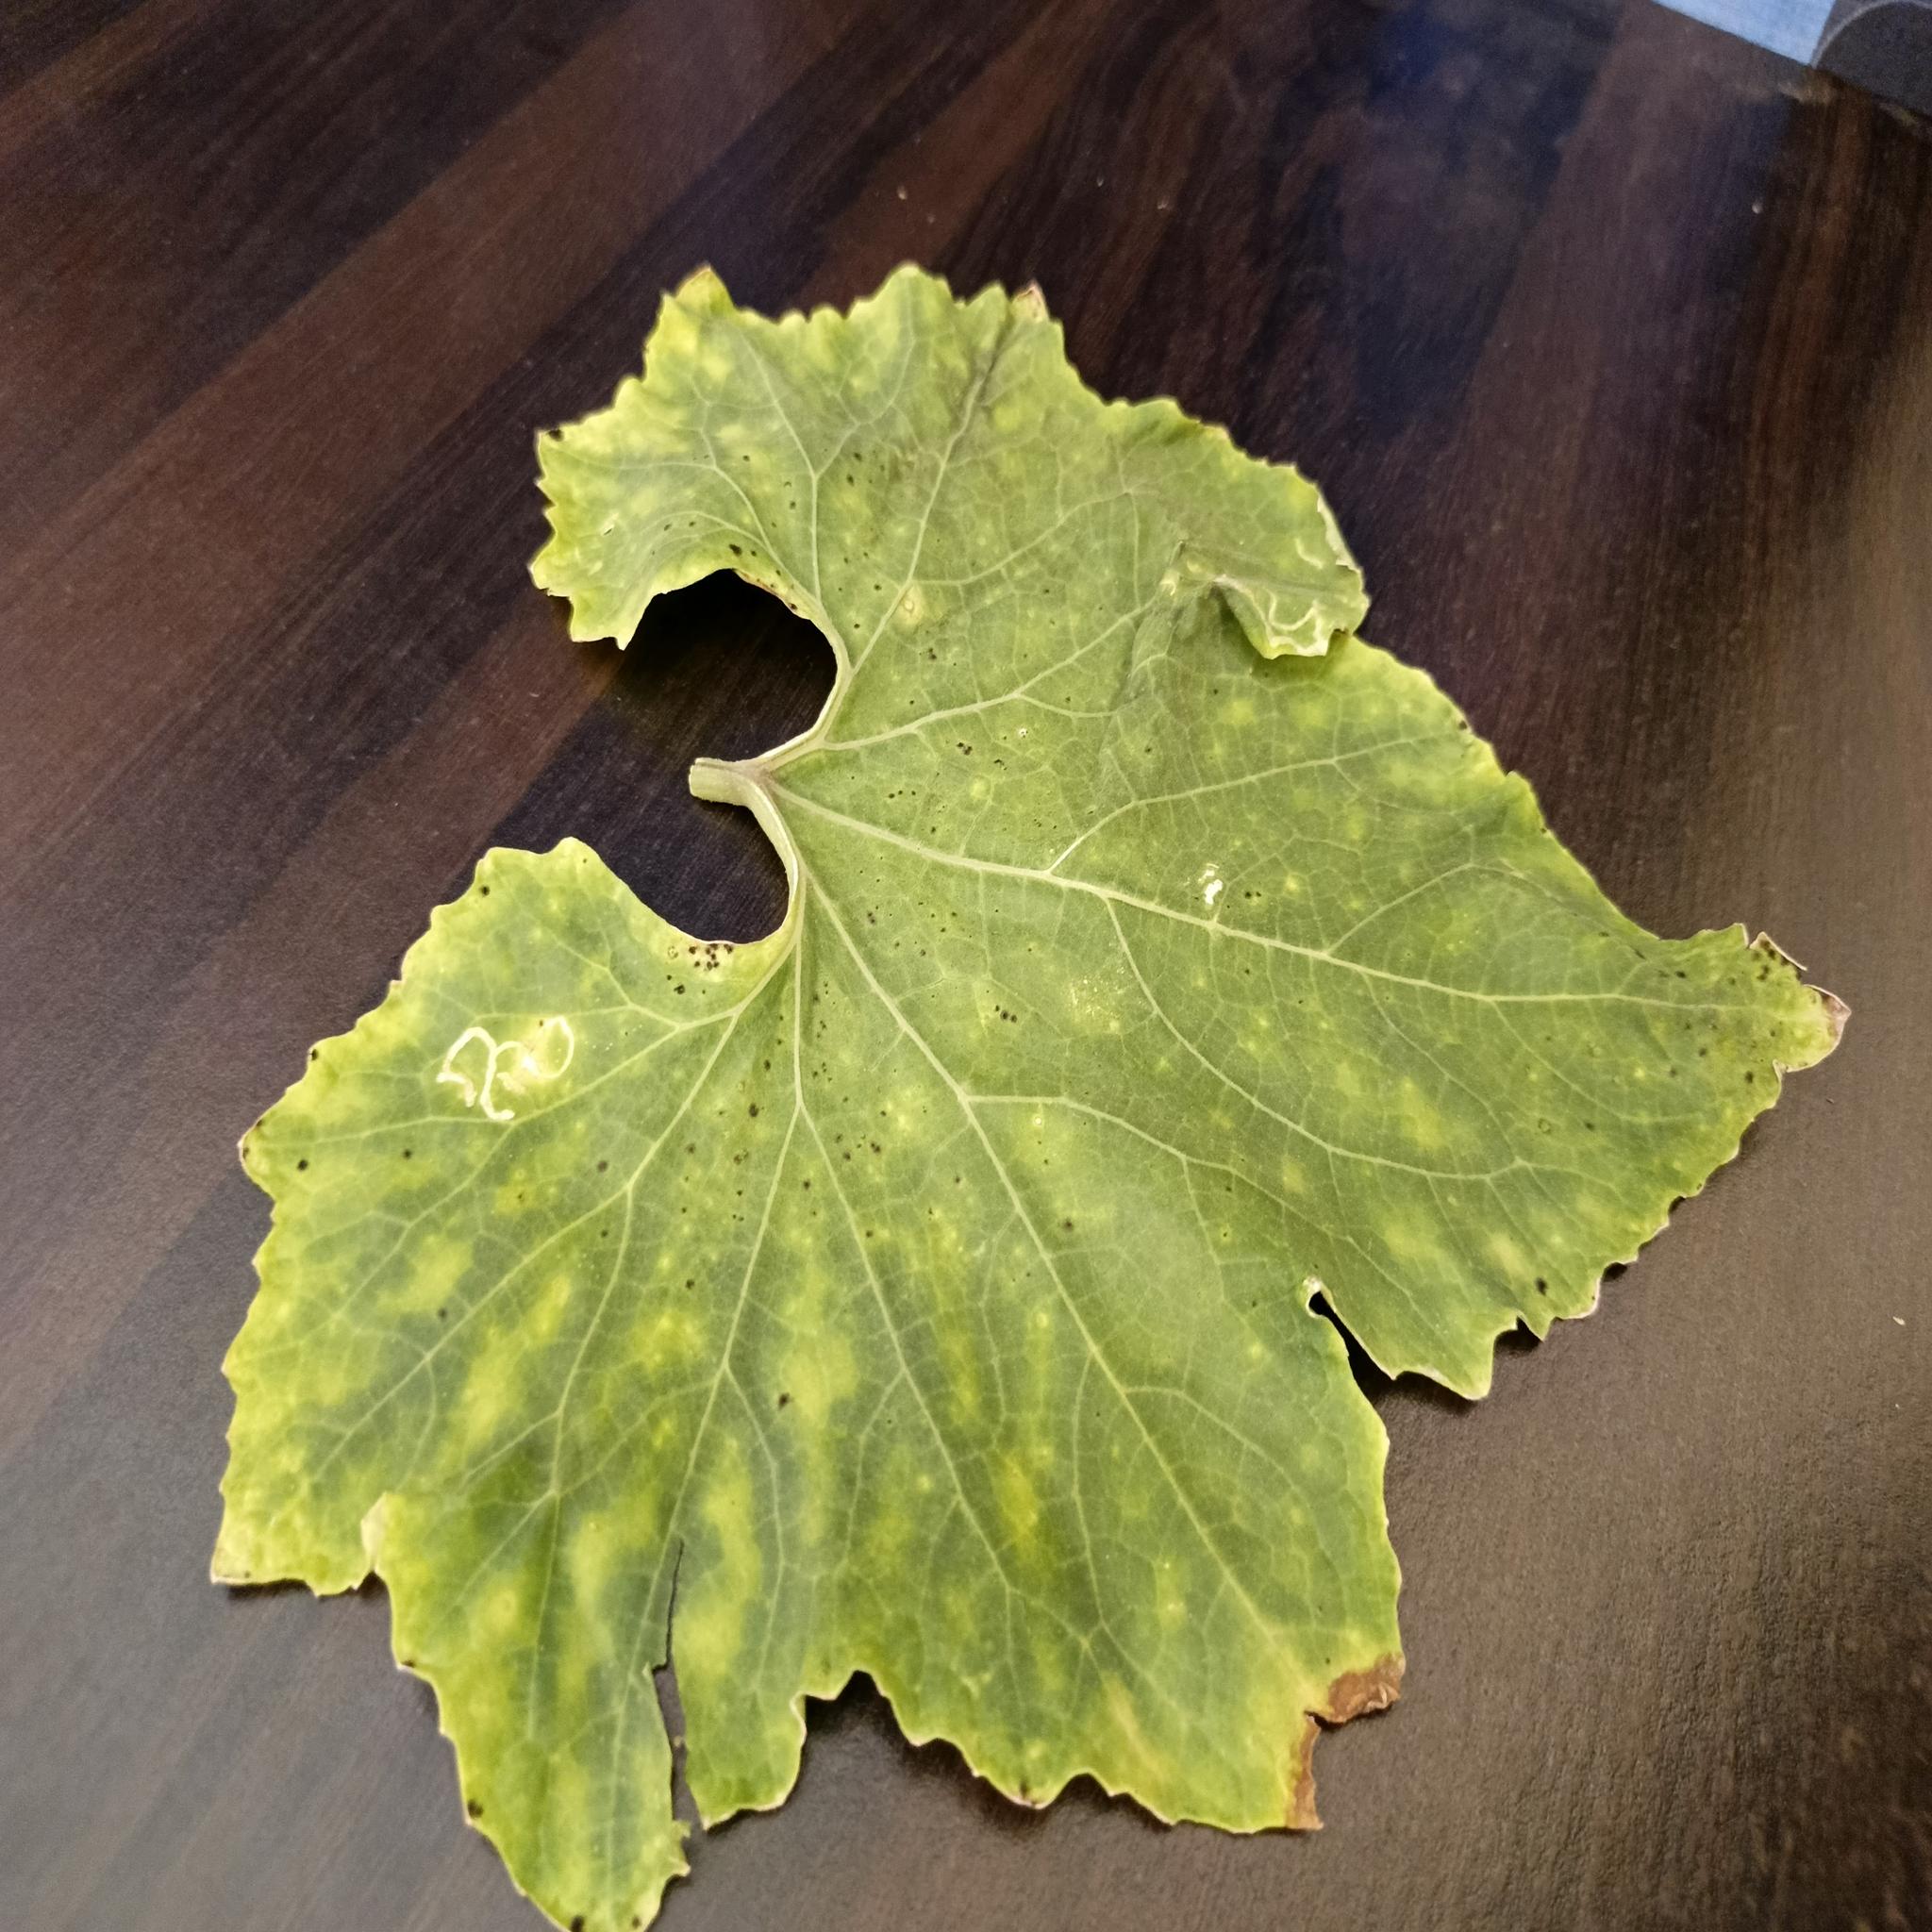
Label: Leaf miner